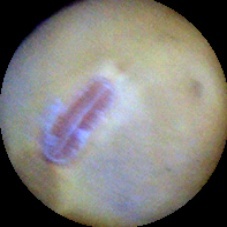
Label: Intact